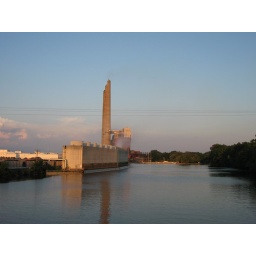
sun sets over the river and the plant